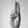
ASL letter: U